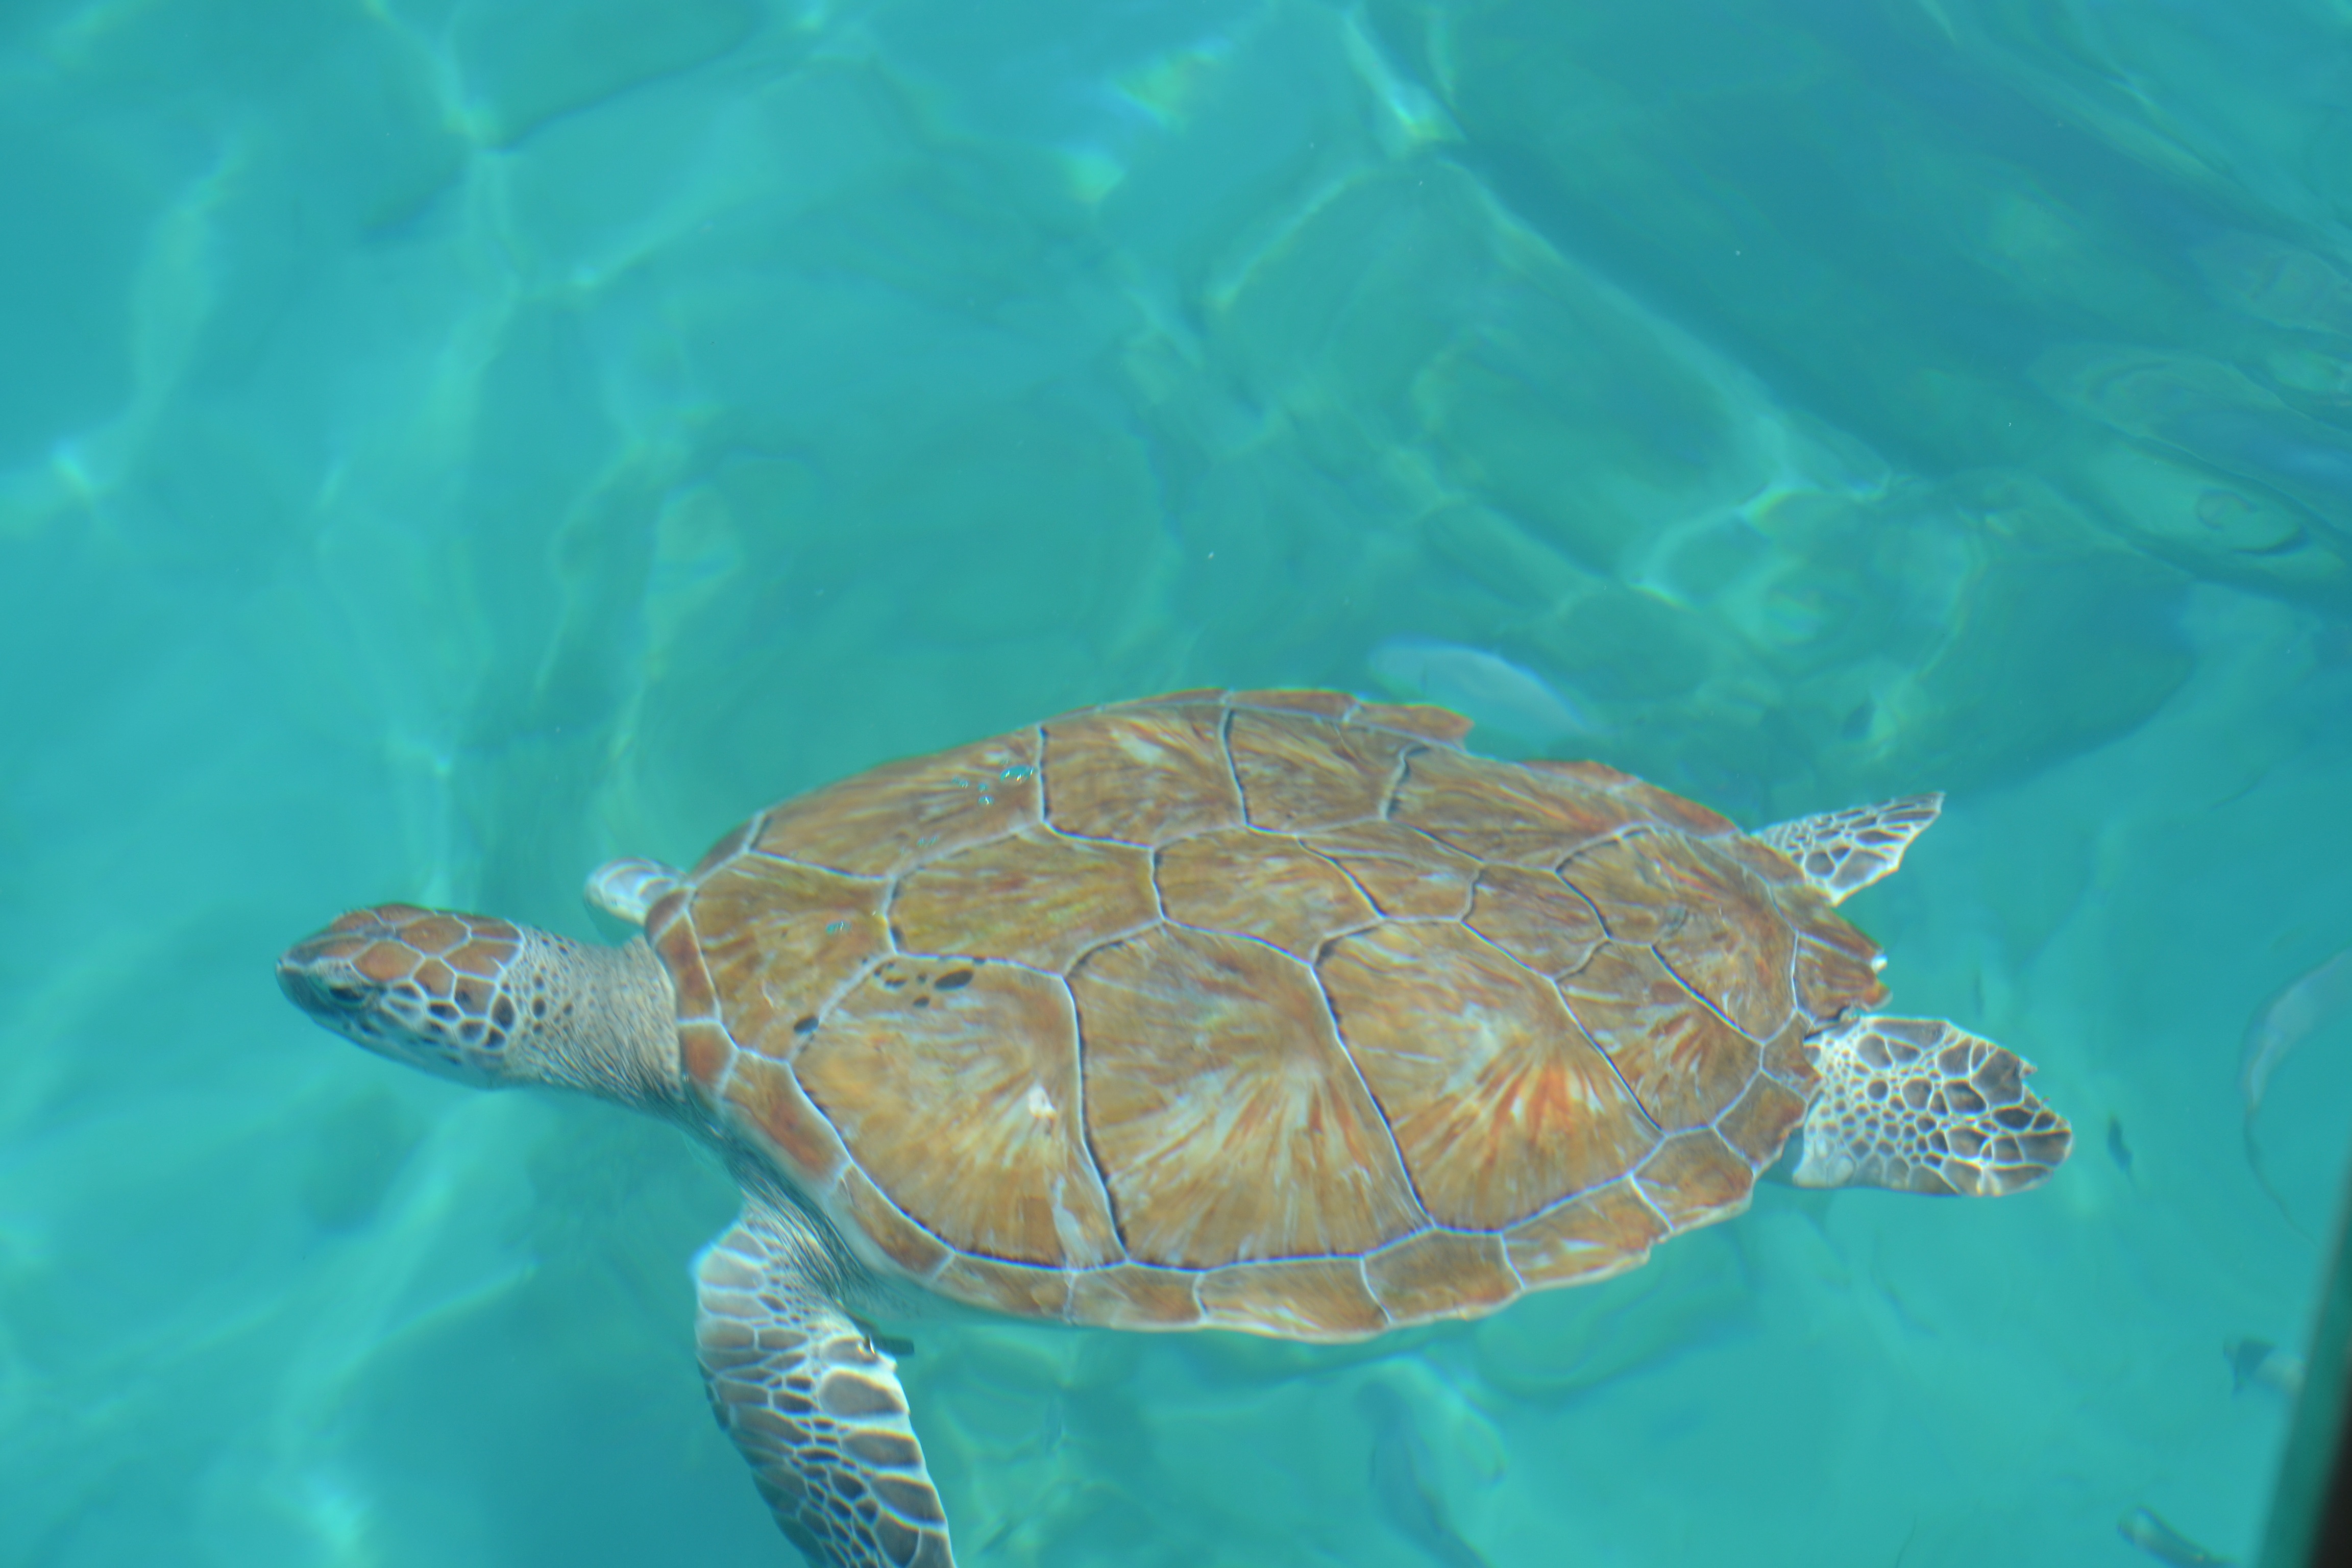
sea, water, sun, summer, biology, turtle, sea turtle, reptile, fauna, holidays, vertebrate, organism, barbados, loggerhead, emydidae, marine biology